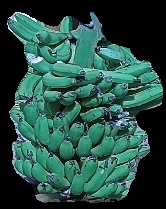
Variety: pachbale
Grade: grade3